Slow order

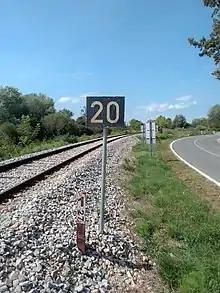
Signal "Beginning of slow order" in Bračak, Croatia

On Croatian Railways, slow order is signaled with the following signs: